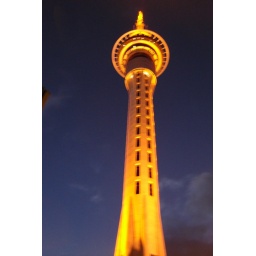
the sky tower in auckland